2025 Moldovan energy crisis

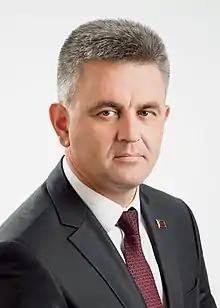
Vadim Krasnoselsky, the President of Transnistria during the energy crisis, in 2016

On 25 November 2024, Moldova's Minister of Energy, Victor Parlicov, met in Saint Petersburg in Russia with the CEO of Gazprom, Alexey Miller, to discuss the continuation of gas supplies to Transnistria in the context of the expiration of the deal between Gazprom and Naftogaz on 1 January 2025. Parlicov stated on 27 November that Gazprom had made the continuation, quantity and conditions of the supply of gas conditional on Moldova's payment of its debt to the company and that it had indicated Moldova to discuss with Ukraine the extension of the gas transit deal. Parlicov declared that "we must really prepare, from now on, for the crisis scenario of 1 January". At the time, Gazprom claimed that Moldova owed it over 700 million dollars, while Moldova argued it owed only 8.6 million dollars based on the results of an external audit presented in September 2023. President of Moldova Maia Sandu and Prime Minister of Moldova Dorin Recean had stated after the publication of the results that Moldova would not pay non-existent debts.